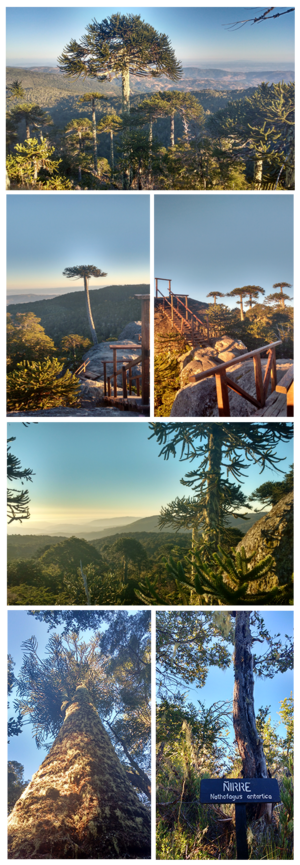
Le parc national Nahuelbuta est un parc national situé dans la région d'Araucanie au Chili. Il se trouve dans la partie haute de la Cordillera de Nahuelbuta, mais son altitude maximale ne dépasse pas les 1 560 mètres. Les principaux sommets du parc sont : la Piedra del Águila, le Cerro Anay et l'Alto Nahuelbuta.